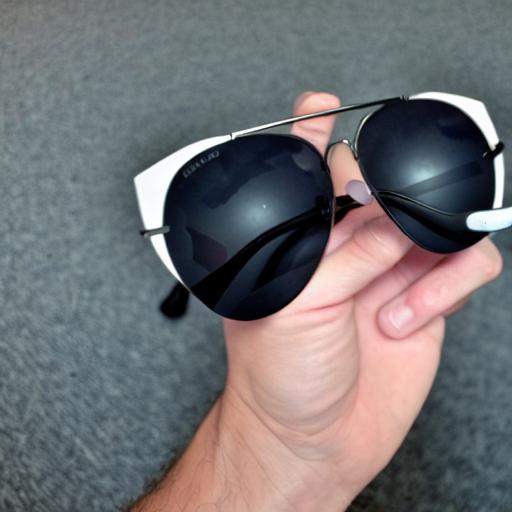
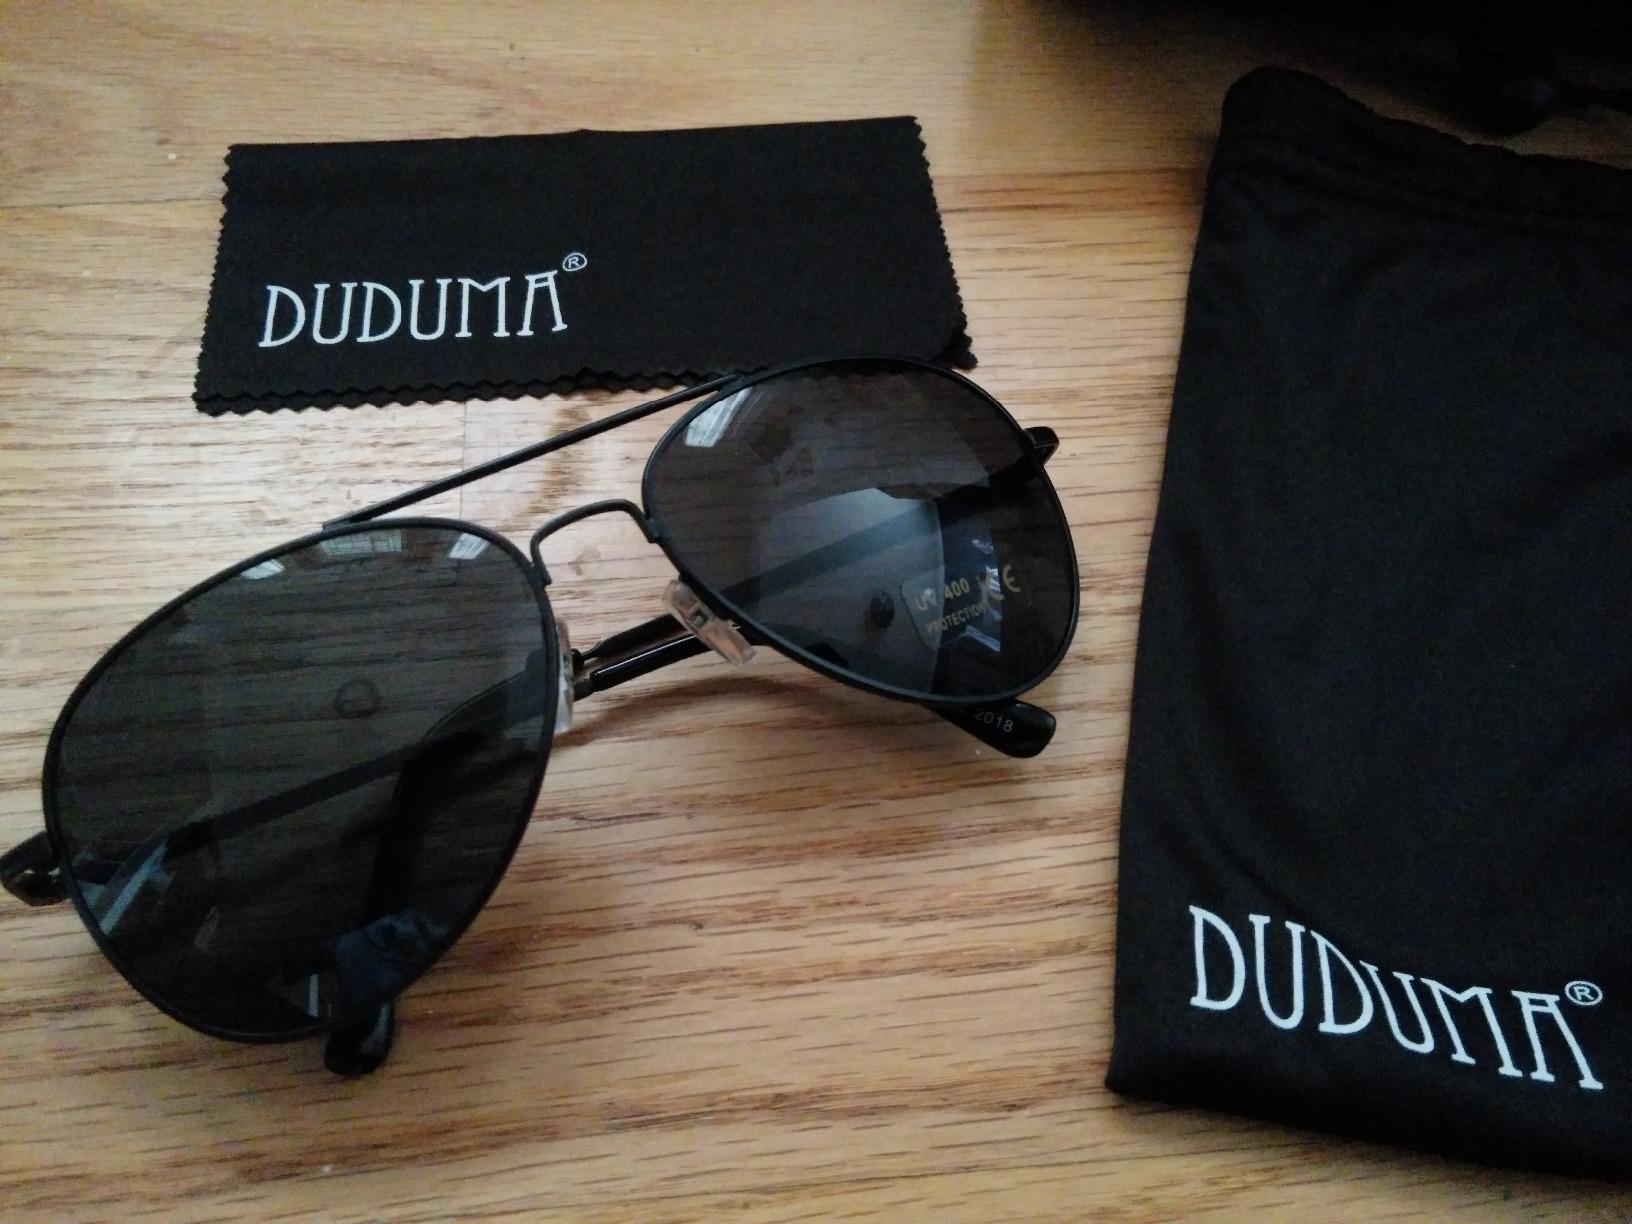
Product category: accessories_sunglasses
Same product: no